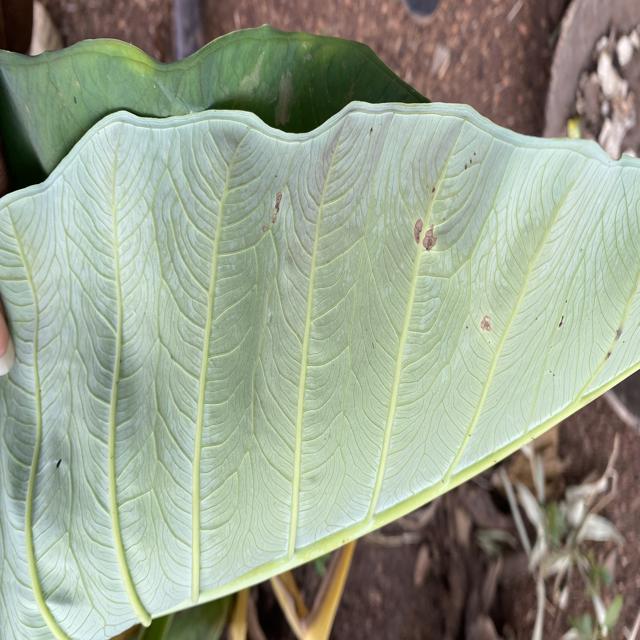
Label: Early_Blight